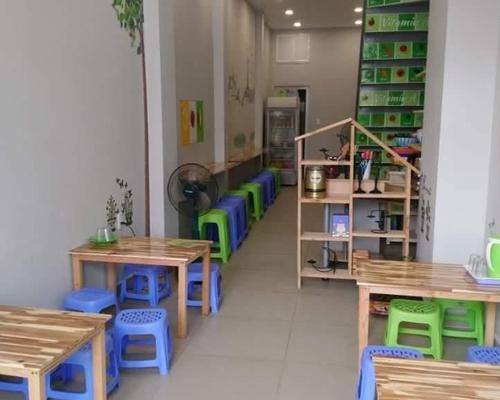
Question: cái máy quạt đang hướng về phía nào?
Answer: cái máy quạt đang hướng ra ngoài quán